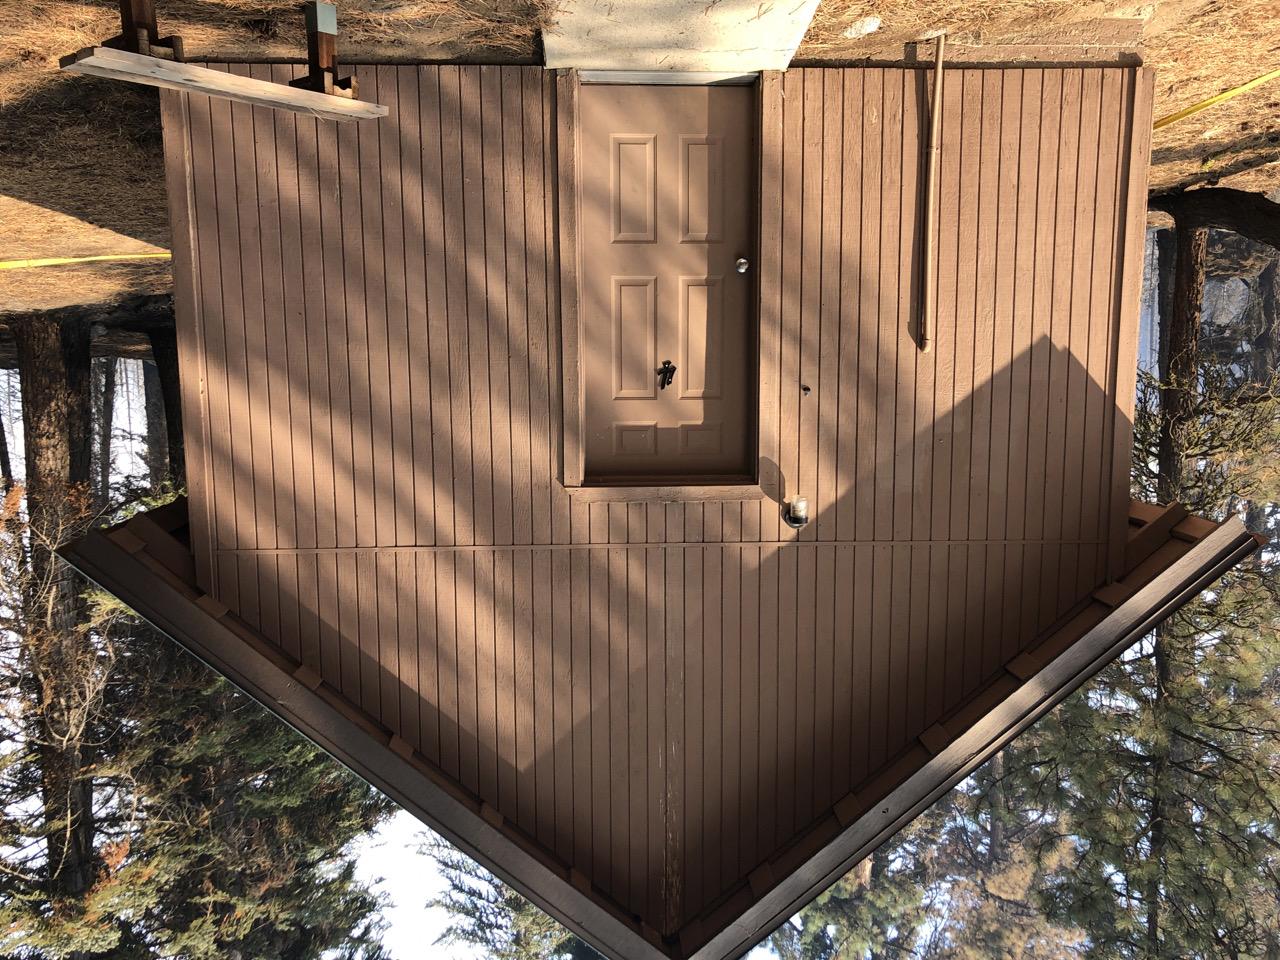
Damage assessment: no_damage